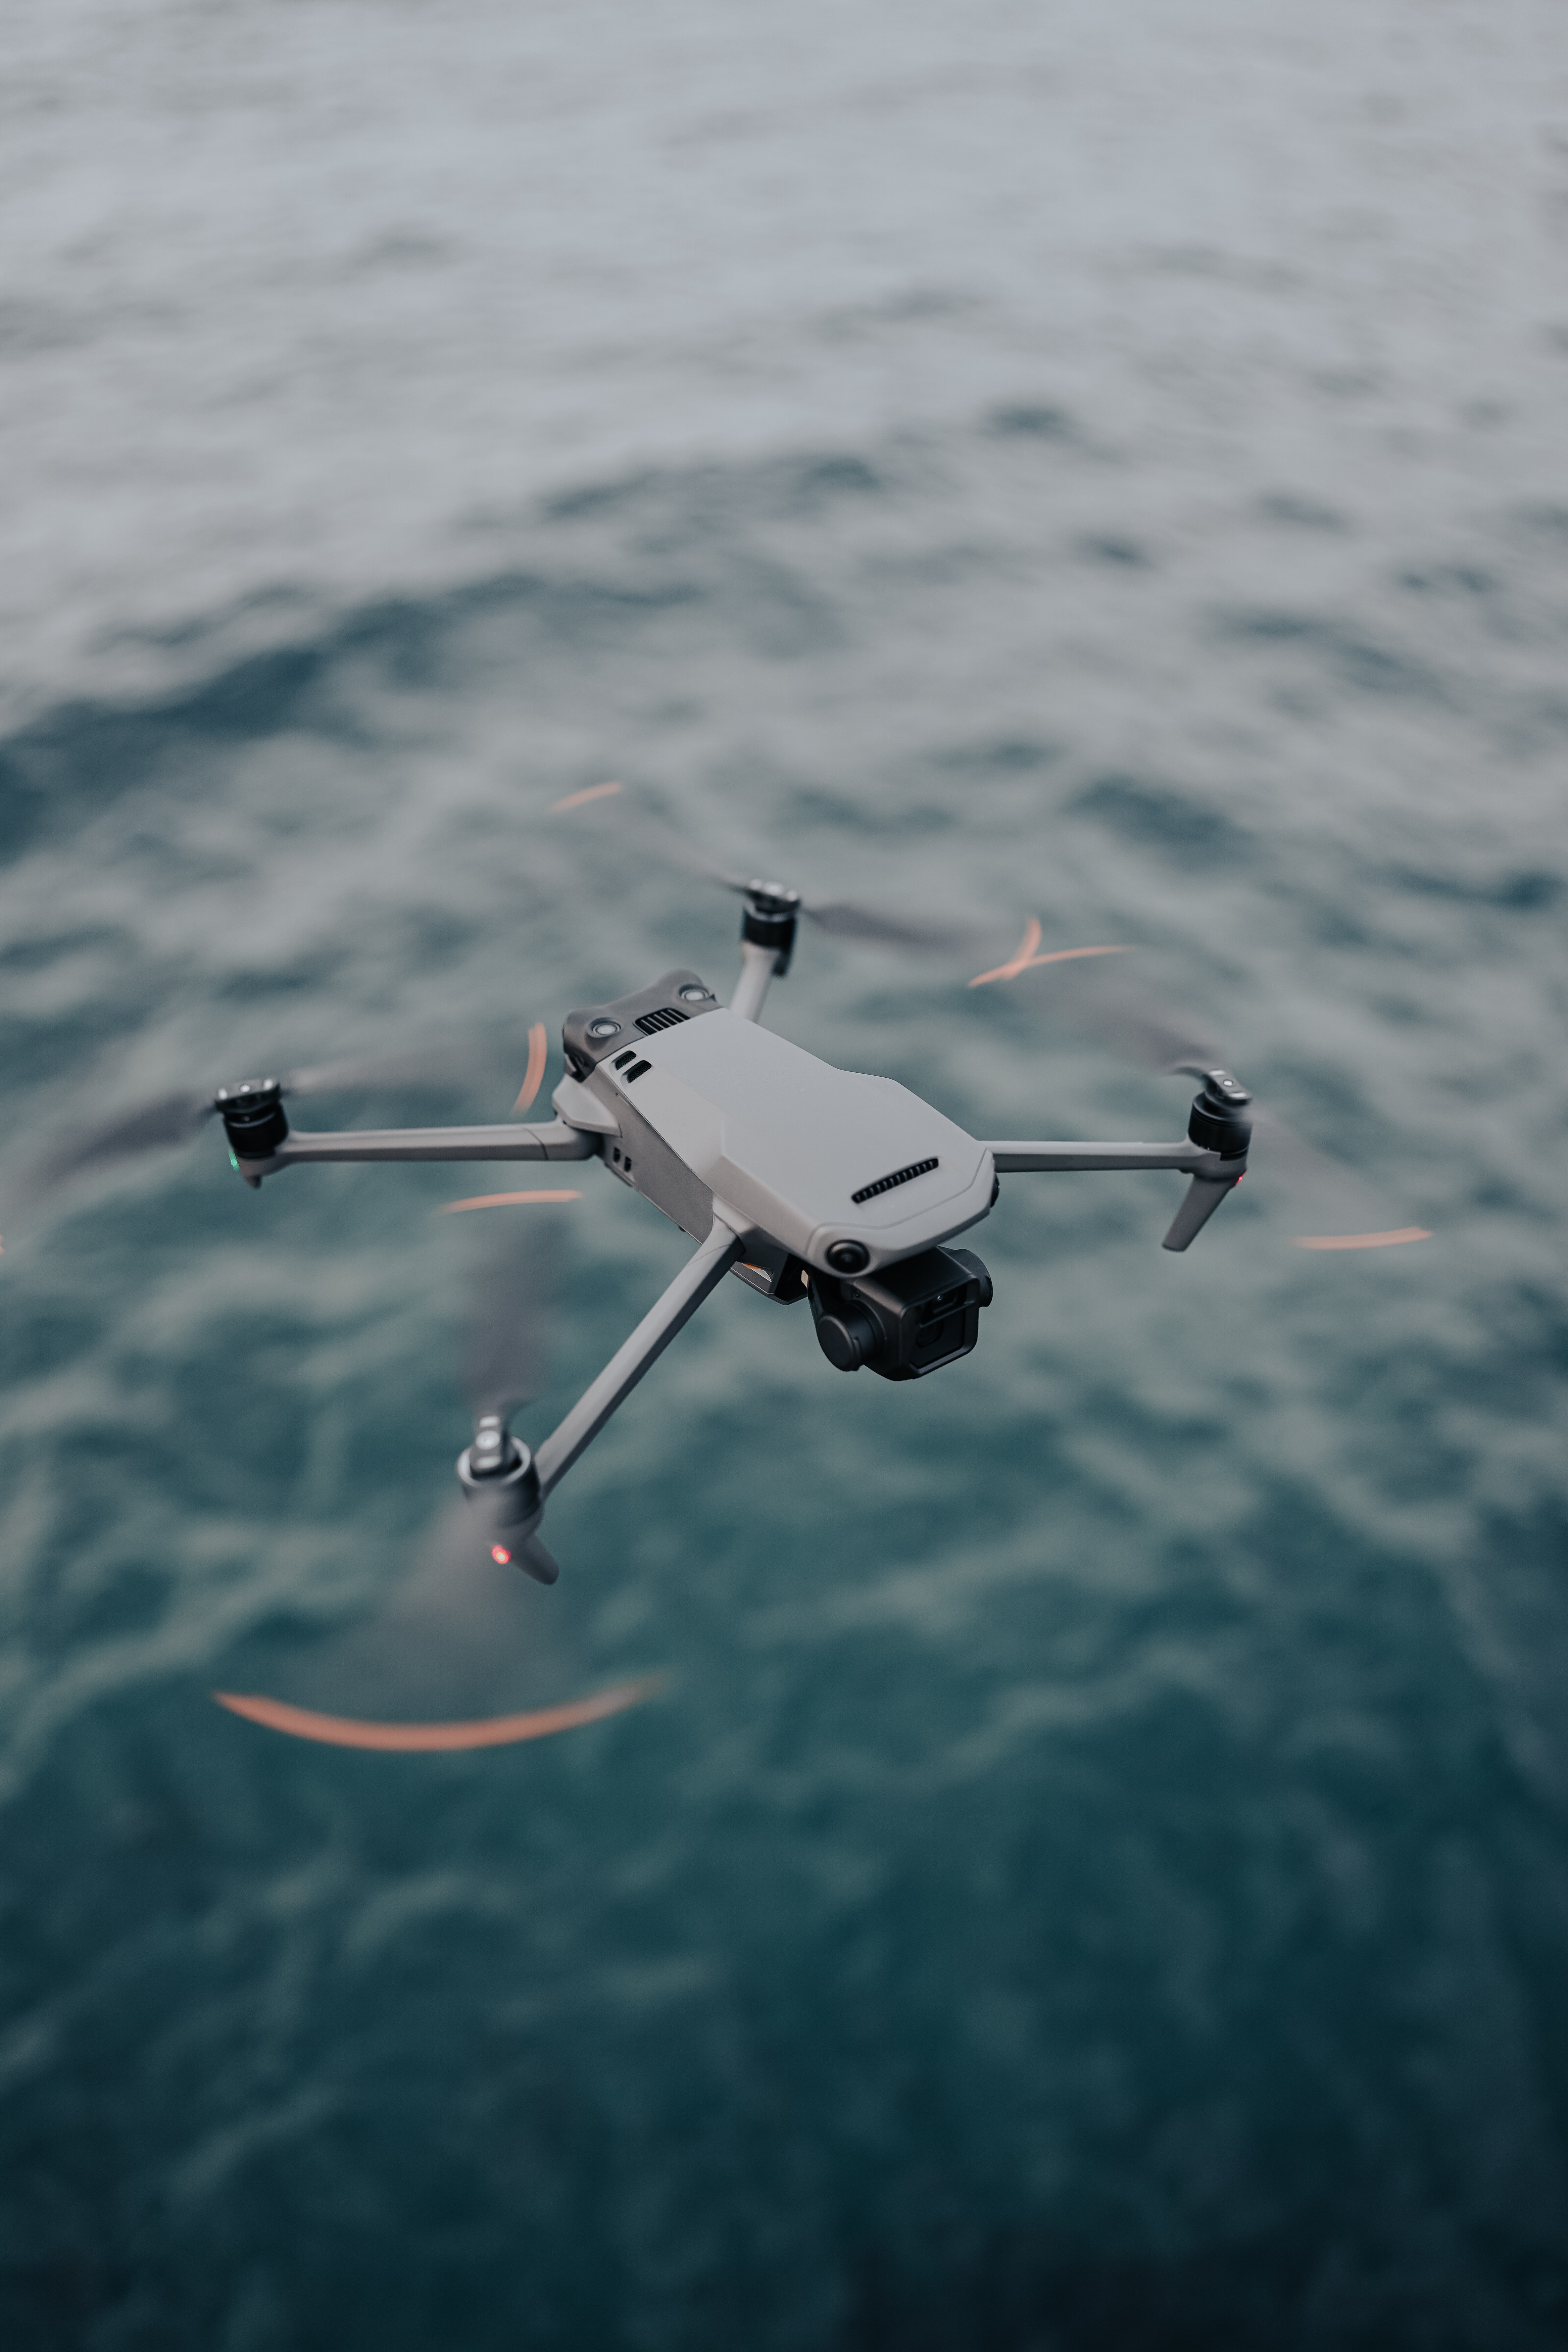
plane, water, rotorcraft, vehicle, helicopter, aircraft, lake, helicopter rotor, air travel, watercraft, recreation, aviation, sky, wing, flight, toy, adventure, ocean, radio controlled toy, radio controlled helicopter, water transportation, wind, general aviation, aerospace engineering, sea, aerial photography